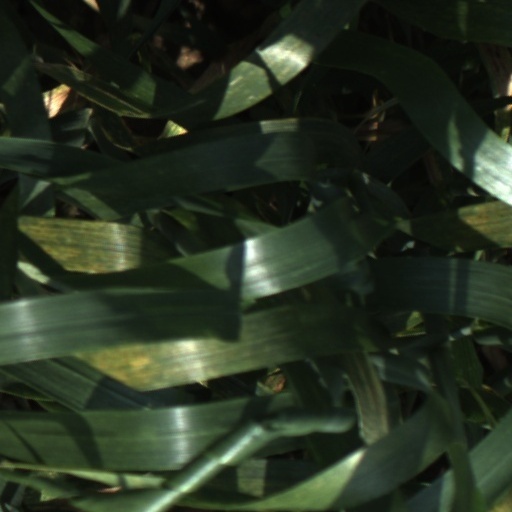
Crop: wheat